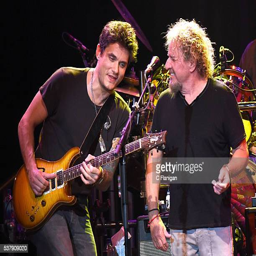
hard rock artist performs with blues artist during the concert